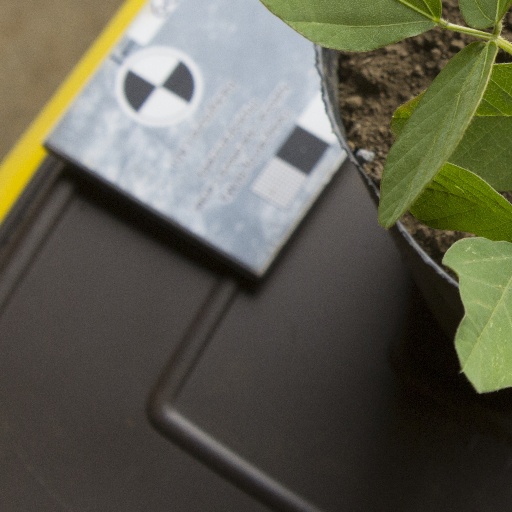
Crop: soybean